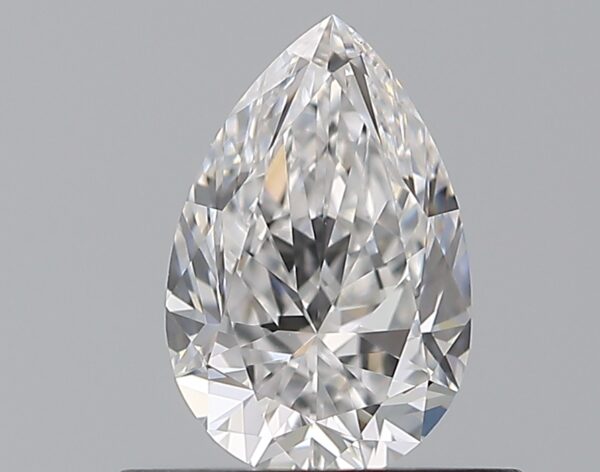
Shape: pear
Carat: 0.53
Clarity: VVS2
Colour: D
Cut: EX
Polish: EX
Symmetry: VG
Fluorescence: N
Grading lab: GIA
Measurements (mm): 6.82 x 4.46 x 2.8